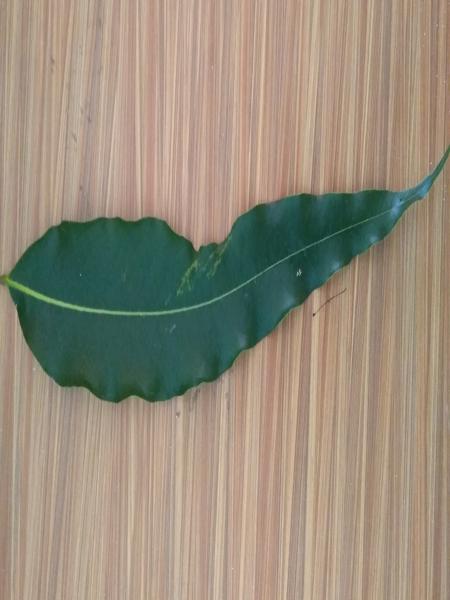
Plant: ashoka